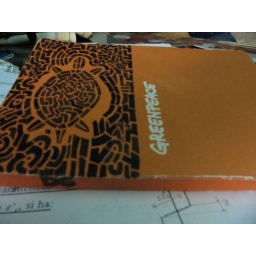
my sketch book in recycle paper